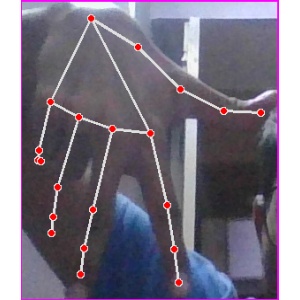
अक्षर: ग